List of Disney's Mulan characters

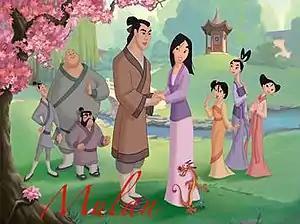
The main characters in "Mulan II". From left to right: Ling, Chien-Po, Yao, Shang, Mulan, Mushu, Cri-Kee, Su, Ting-Ting and Mei.

The following is a list of characters from Disney's 1998 film "Mulan", its 2004 sequel "Mulan II", and its 2020 remake "Mulan".